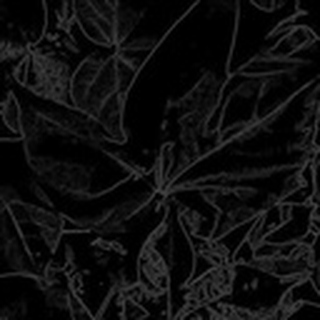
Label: healthy_cotton